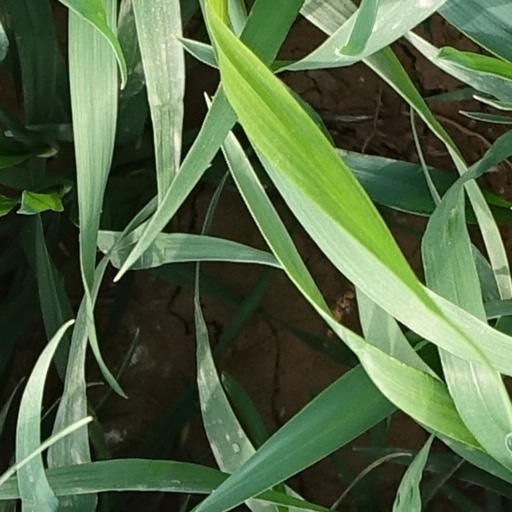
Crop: wheat